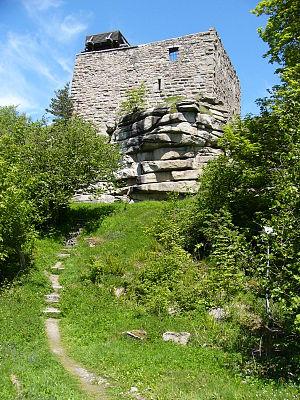
L'Epprechtstein est une colline du Fichtelgebirge en Haute-Franconie culminant à 798 m d'altitude. D'un point de vue minéralogique, c'est le site plus intéressant de tout le massif. Il y a encore quelques carrières de granite en activité. Celles qui sont fermées sont reliées par un circuit touristique pédagogique aménagé par l'association de randonnée du Fichtelgebirge dont l'emblème est une plante assez rare et typique de la région, la trientale boréale. La région étant très riche en neige, plusieurs pistes de ski de fond sont aménagées chaque hiver.